Bobby Seay

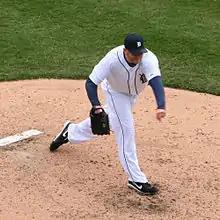
Seay with the Detroit Tigers

Robert Michael Seay (pronounced "See") (born June 20, 1978) is an American former Major League Baseball relief pitcher He has previously played for the Tampa Bay Devil Rays from 2001 to 2004, the Colorado Rockies in 2005, and the Detroit Tigers from 2006 to 2009.